Lovie Smith

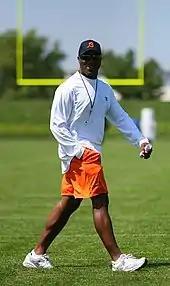
Lovie Smith at the Chicago Bears 2007 training camp

The Chicago Bears hired Smith as head coach in 2004, following the dismissal of Dick Jauron. Upon arriving in Chicago, Smith stated he had three goals: beat the Green Bay Packers, win the NFC North, and win a Super Bowl. His first season with the Bears was a struggle, from implementing new offensive and defensive systems, to a series of injuries, including a season-ending knee injury to starting quarterback Rex Grossman. The team finished with a 5–11 record. Despite their poor offense, the Bears' defense saw significant improvement, rising from 22nd in 2003 to 13th in 2004.